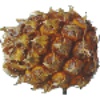
Label: Pineapple Mini 1